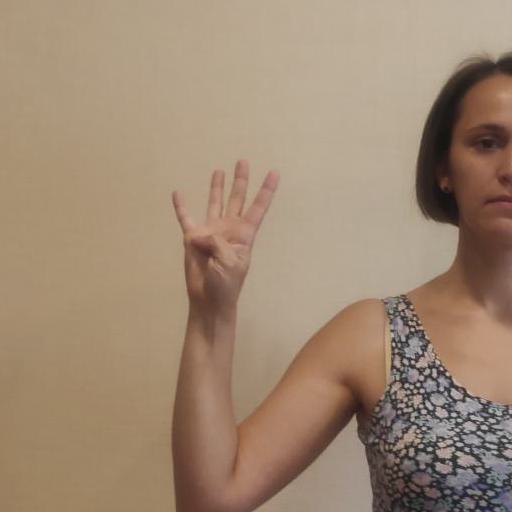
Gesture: four